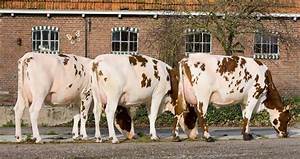
Label: cow